John D. New

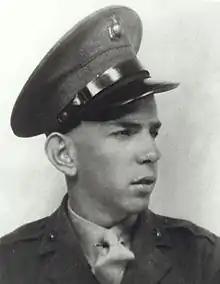
Private First Class John Dury New, United States Marine, World War II Medal of Honor recipient

John Dury New (August 12, 1925 – September 25, 1944) was a United States Marine who for his gallantry in action at the cost of his life on Peleliu, posthumously received the Medal of Honor.